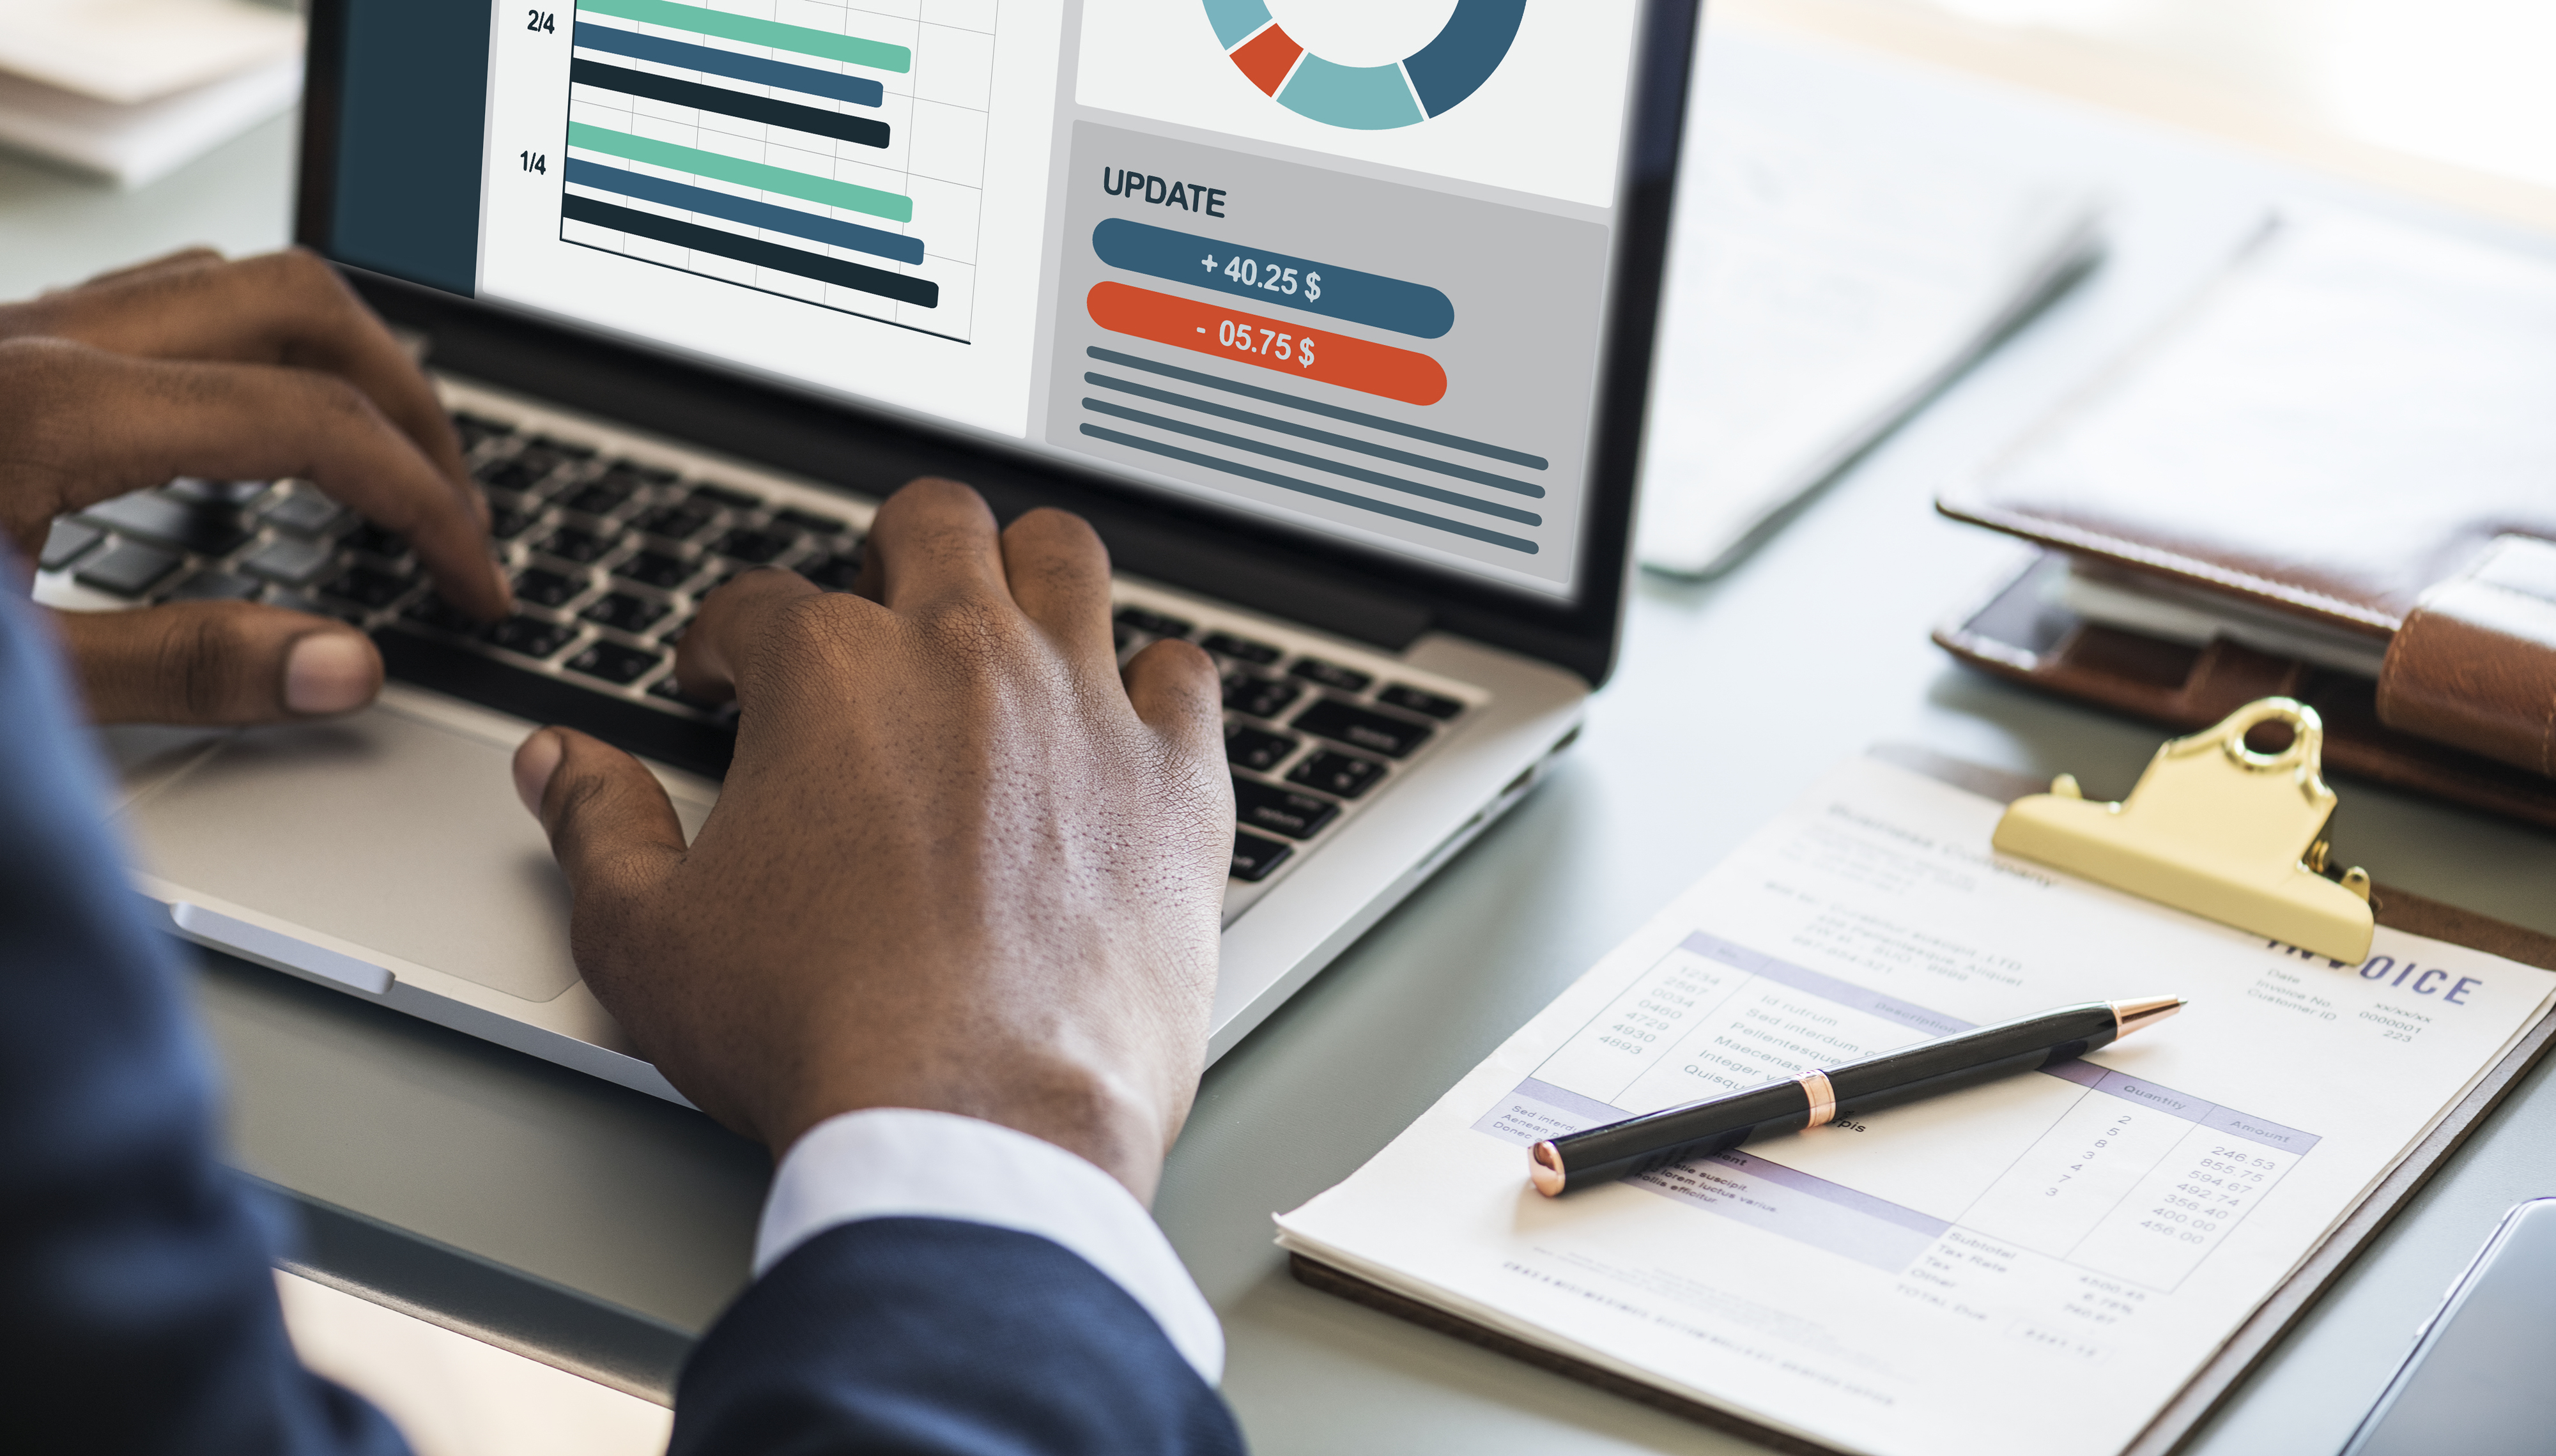
alone, business, businessman, cc0, closeup, computer, creative common 0, creative commons 0, digital device, entrepreneur, hands, laptop, man, manager, mature, notes, office, one, paper, planning, solo, startup, strategy, technology, using, wireless, working, workplace, workspace, product, communication, office supplies